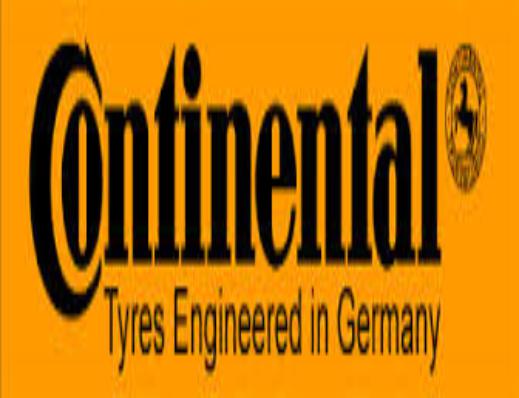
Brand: Continental
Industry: Transportation